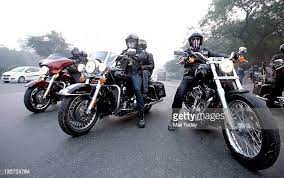
Vehicle type: Motorcycles